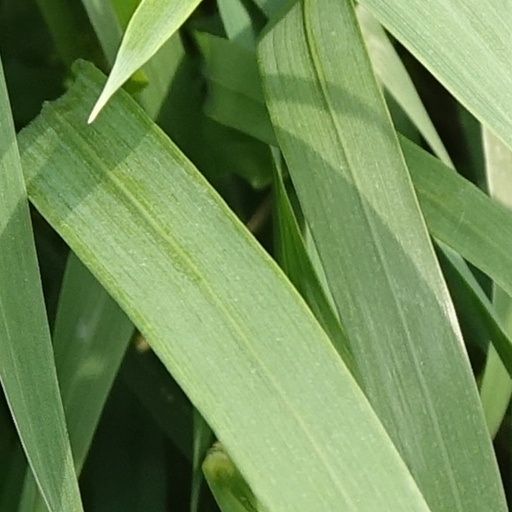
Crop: wheat